Wausau, Wisconsin

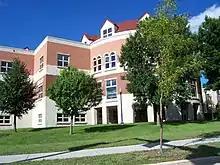
Marathon County Public Library – Wausau Headquarters

Wausau is served by the Wausau School District, which has 14 elementary schools, two middle schools (John Muir and Horace Mann), and two high schools (Wausau East, Wausau West) and two charter schools (Wausau Engineering and Global Leadership Academy and Enrich Excel Achieve Learning Academy). Wausau Engineering and Global Leadership (EGL) Academy is a public charter school housed in Wausau East High School serving grades 9–12 and emphasizing science, technology, engineering and math. D.C. Everest Area School District also serves a large part of the Wausau area. This school district has 7 elementary schools, one middle school, one junior high, and one senior high. They also have a 4K Program.